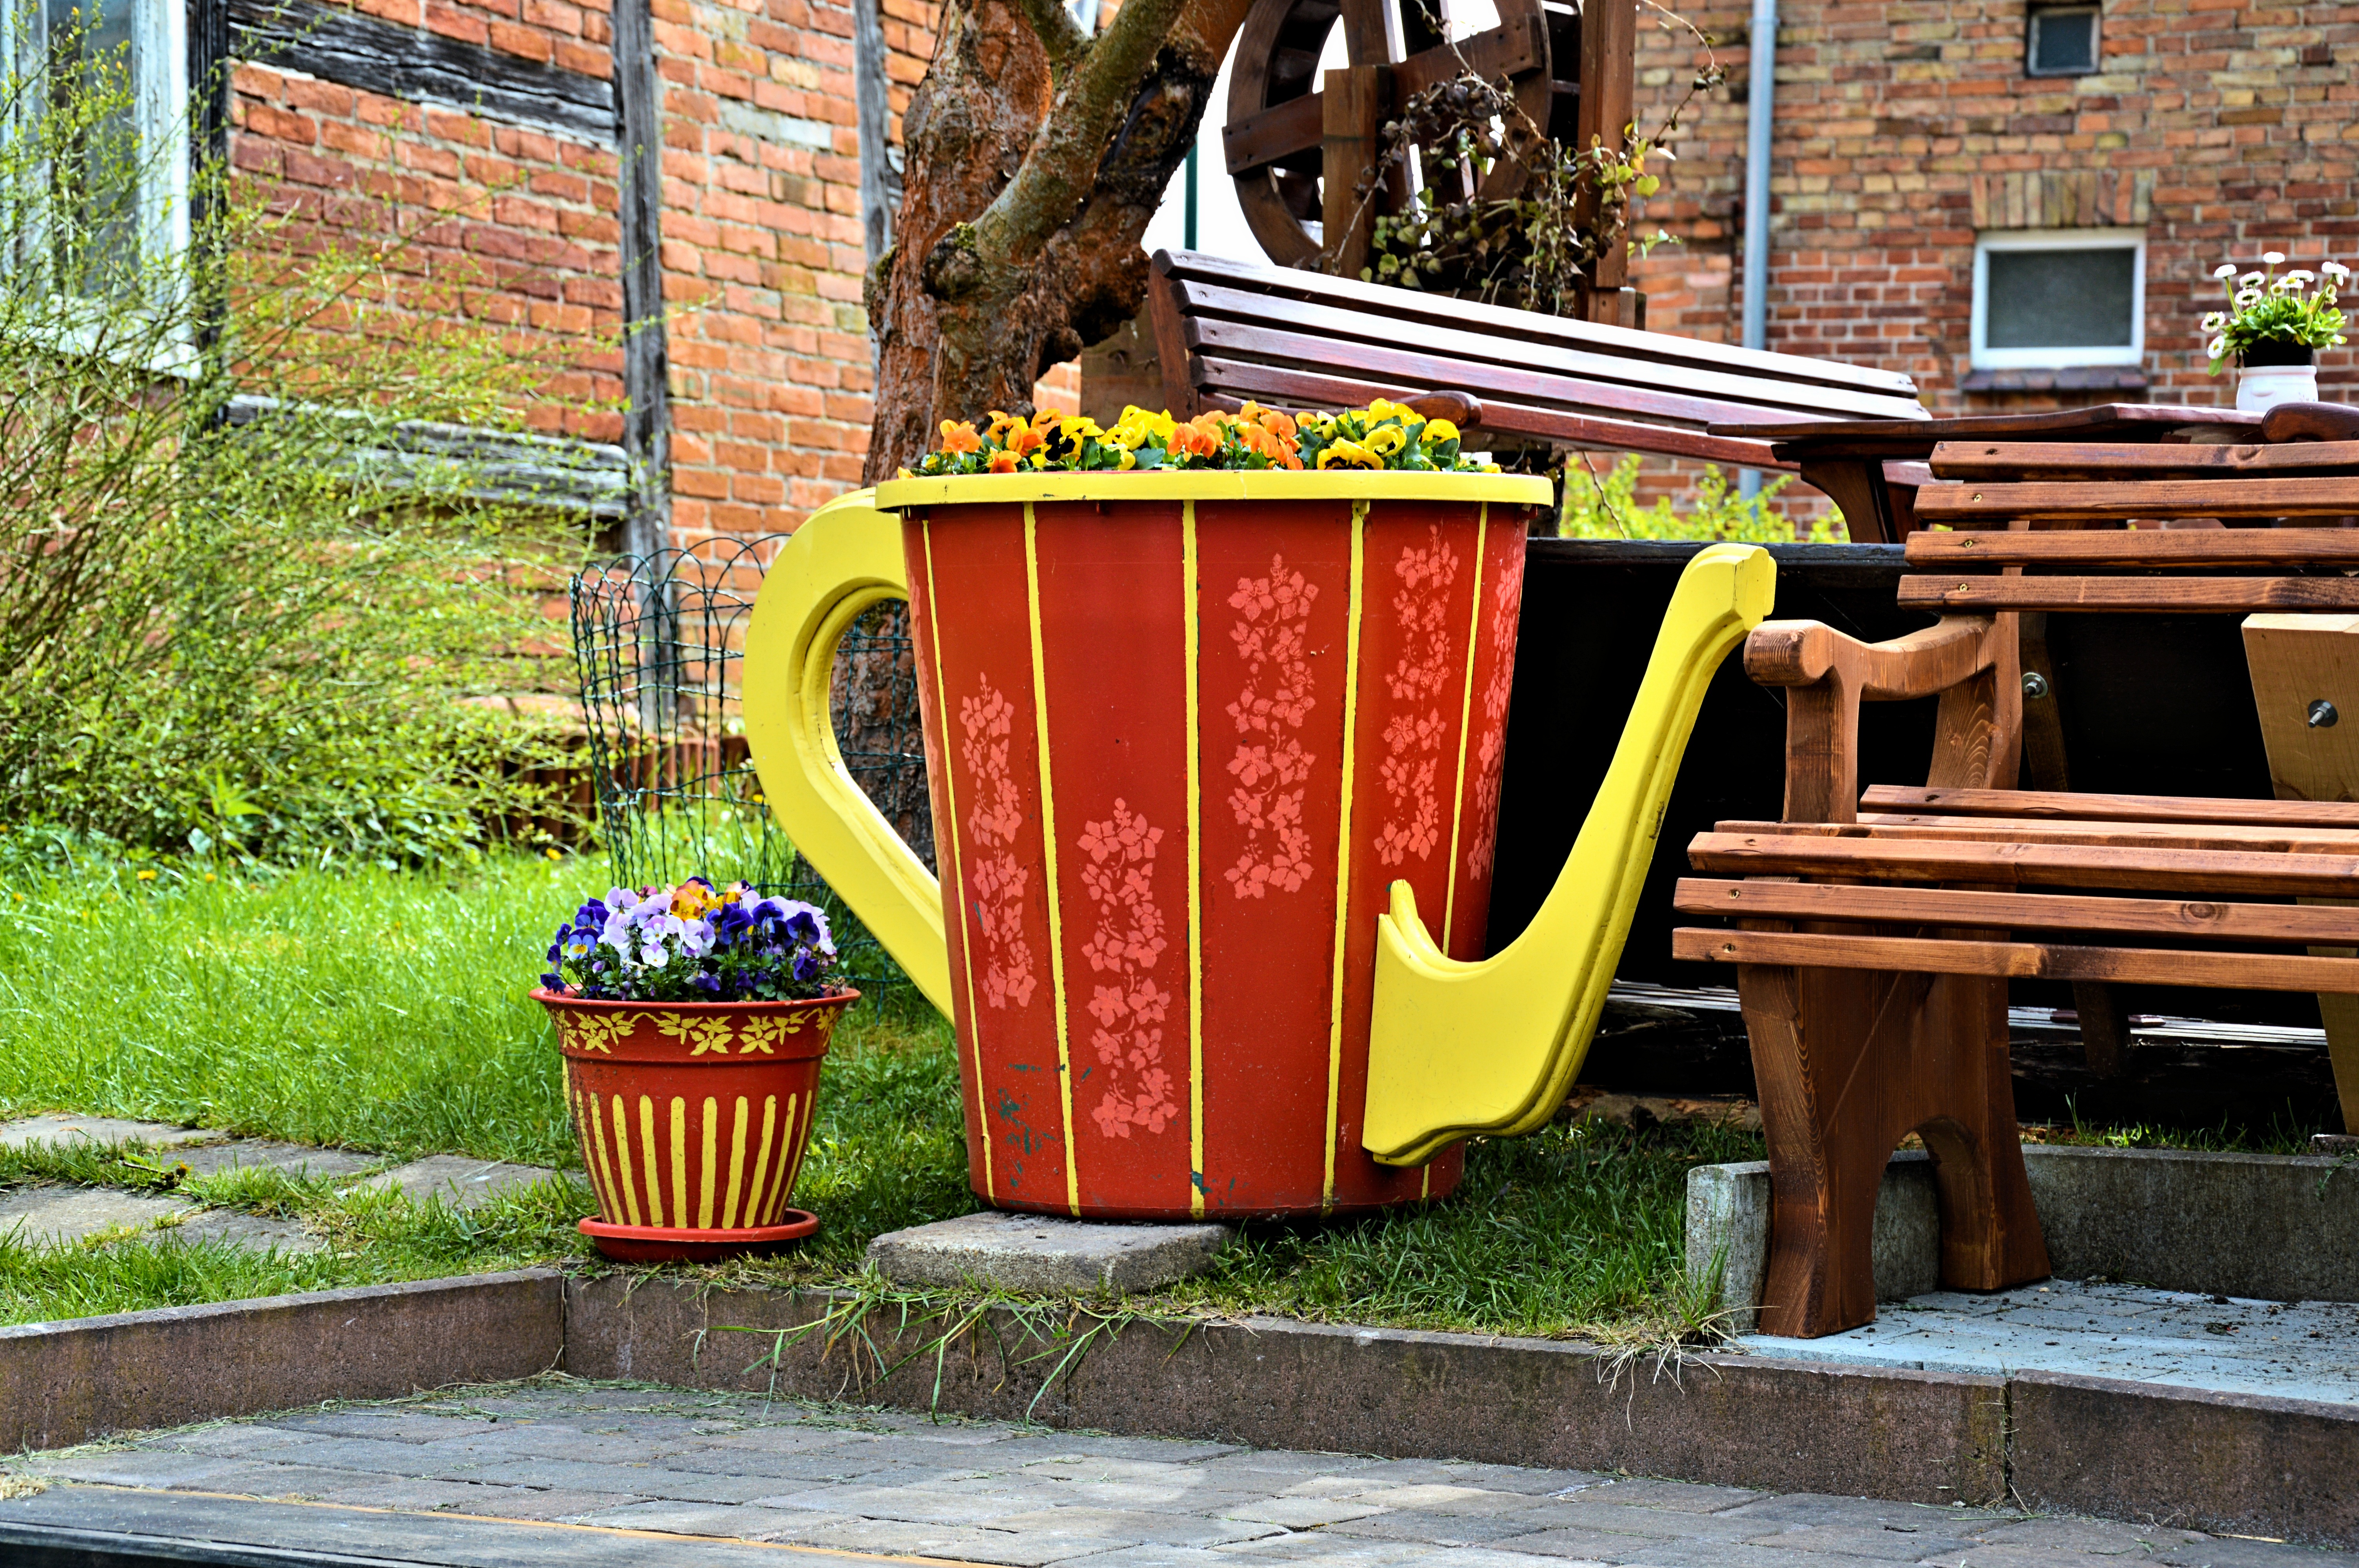
tree, grass, plant, house, chair, pot, recreation, spring, backyard, furniture, colorful, garden, leisure, public space, flowers, bank, pretty, coffee pot, yard, wooden figures, spreewald, rarity, more, planters, outdoor structure, wooden pot